Forbidden Broadway: Rude Awakening

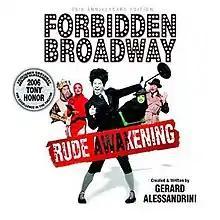
Cast album cover

Forbidden Broadway: Rude Awakening is the 2007 incarnation of Gerard Alessandrini's long-running hit Off-Broadway musical revue "Forbidden Broadway", which parodies notable current Broadway and Off-Broadway musicals.